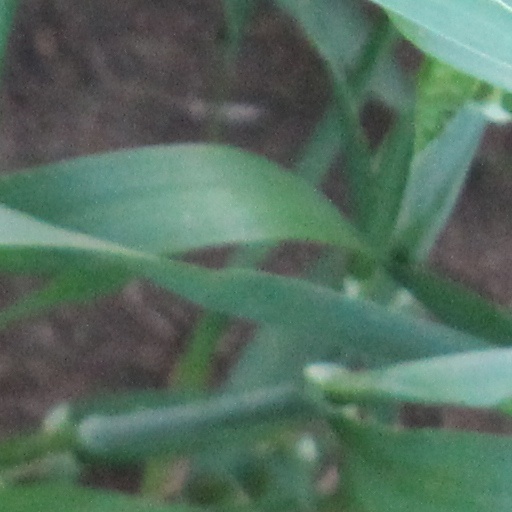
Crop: wheat